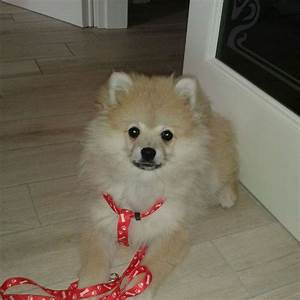
Label: dog